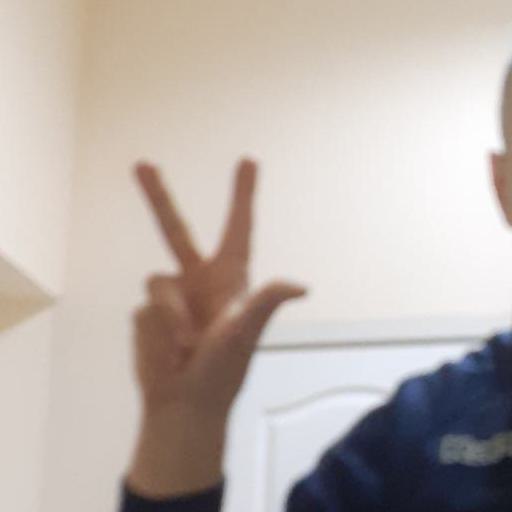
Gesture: three2